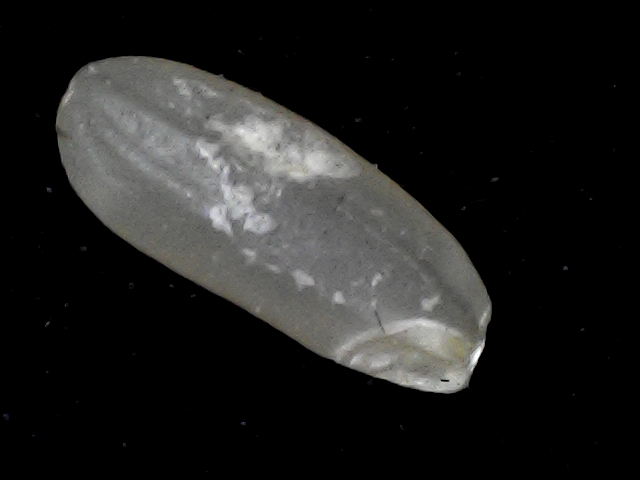
Rice variety: BR22